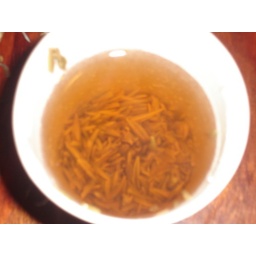
a forest in a cup